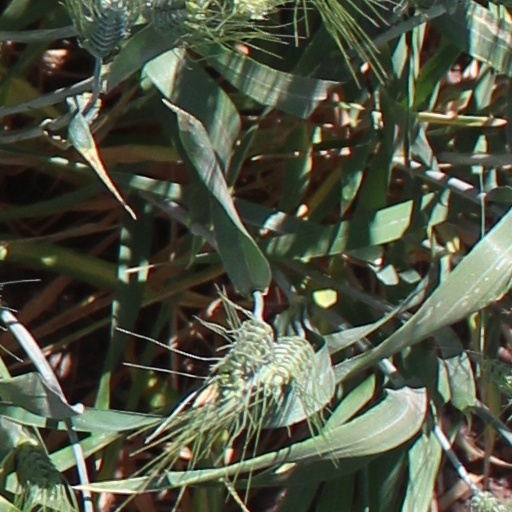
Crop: wheat